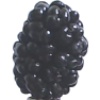
Label: mulberry